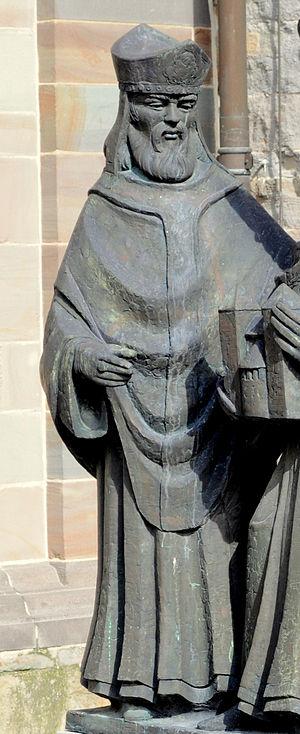
Saint Monulphe à la Basilique Saint-Servais
Saint Monulphe est le 11ᵉ évêque de Maastricht après Saint Servais. Il succède à Saint Domitien, mort dans la seconde moitié du VIᵉ siècle. Il fut évêque pendant 39 ans.